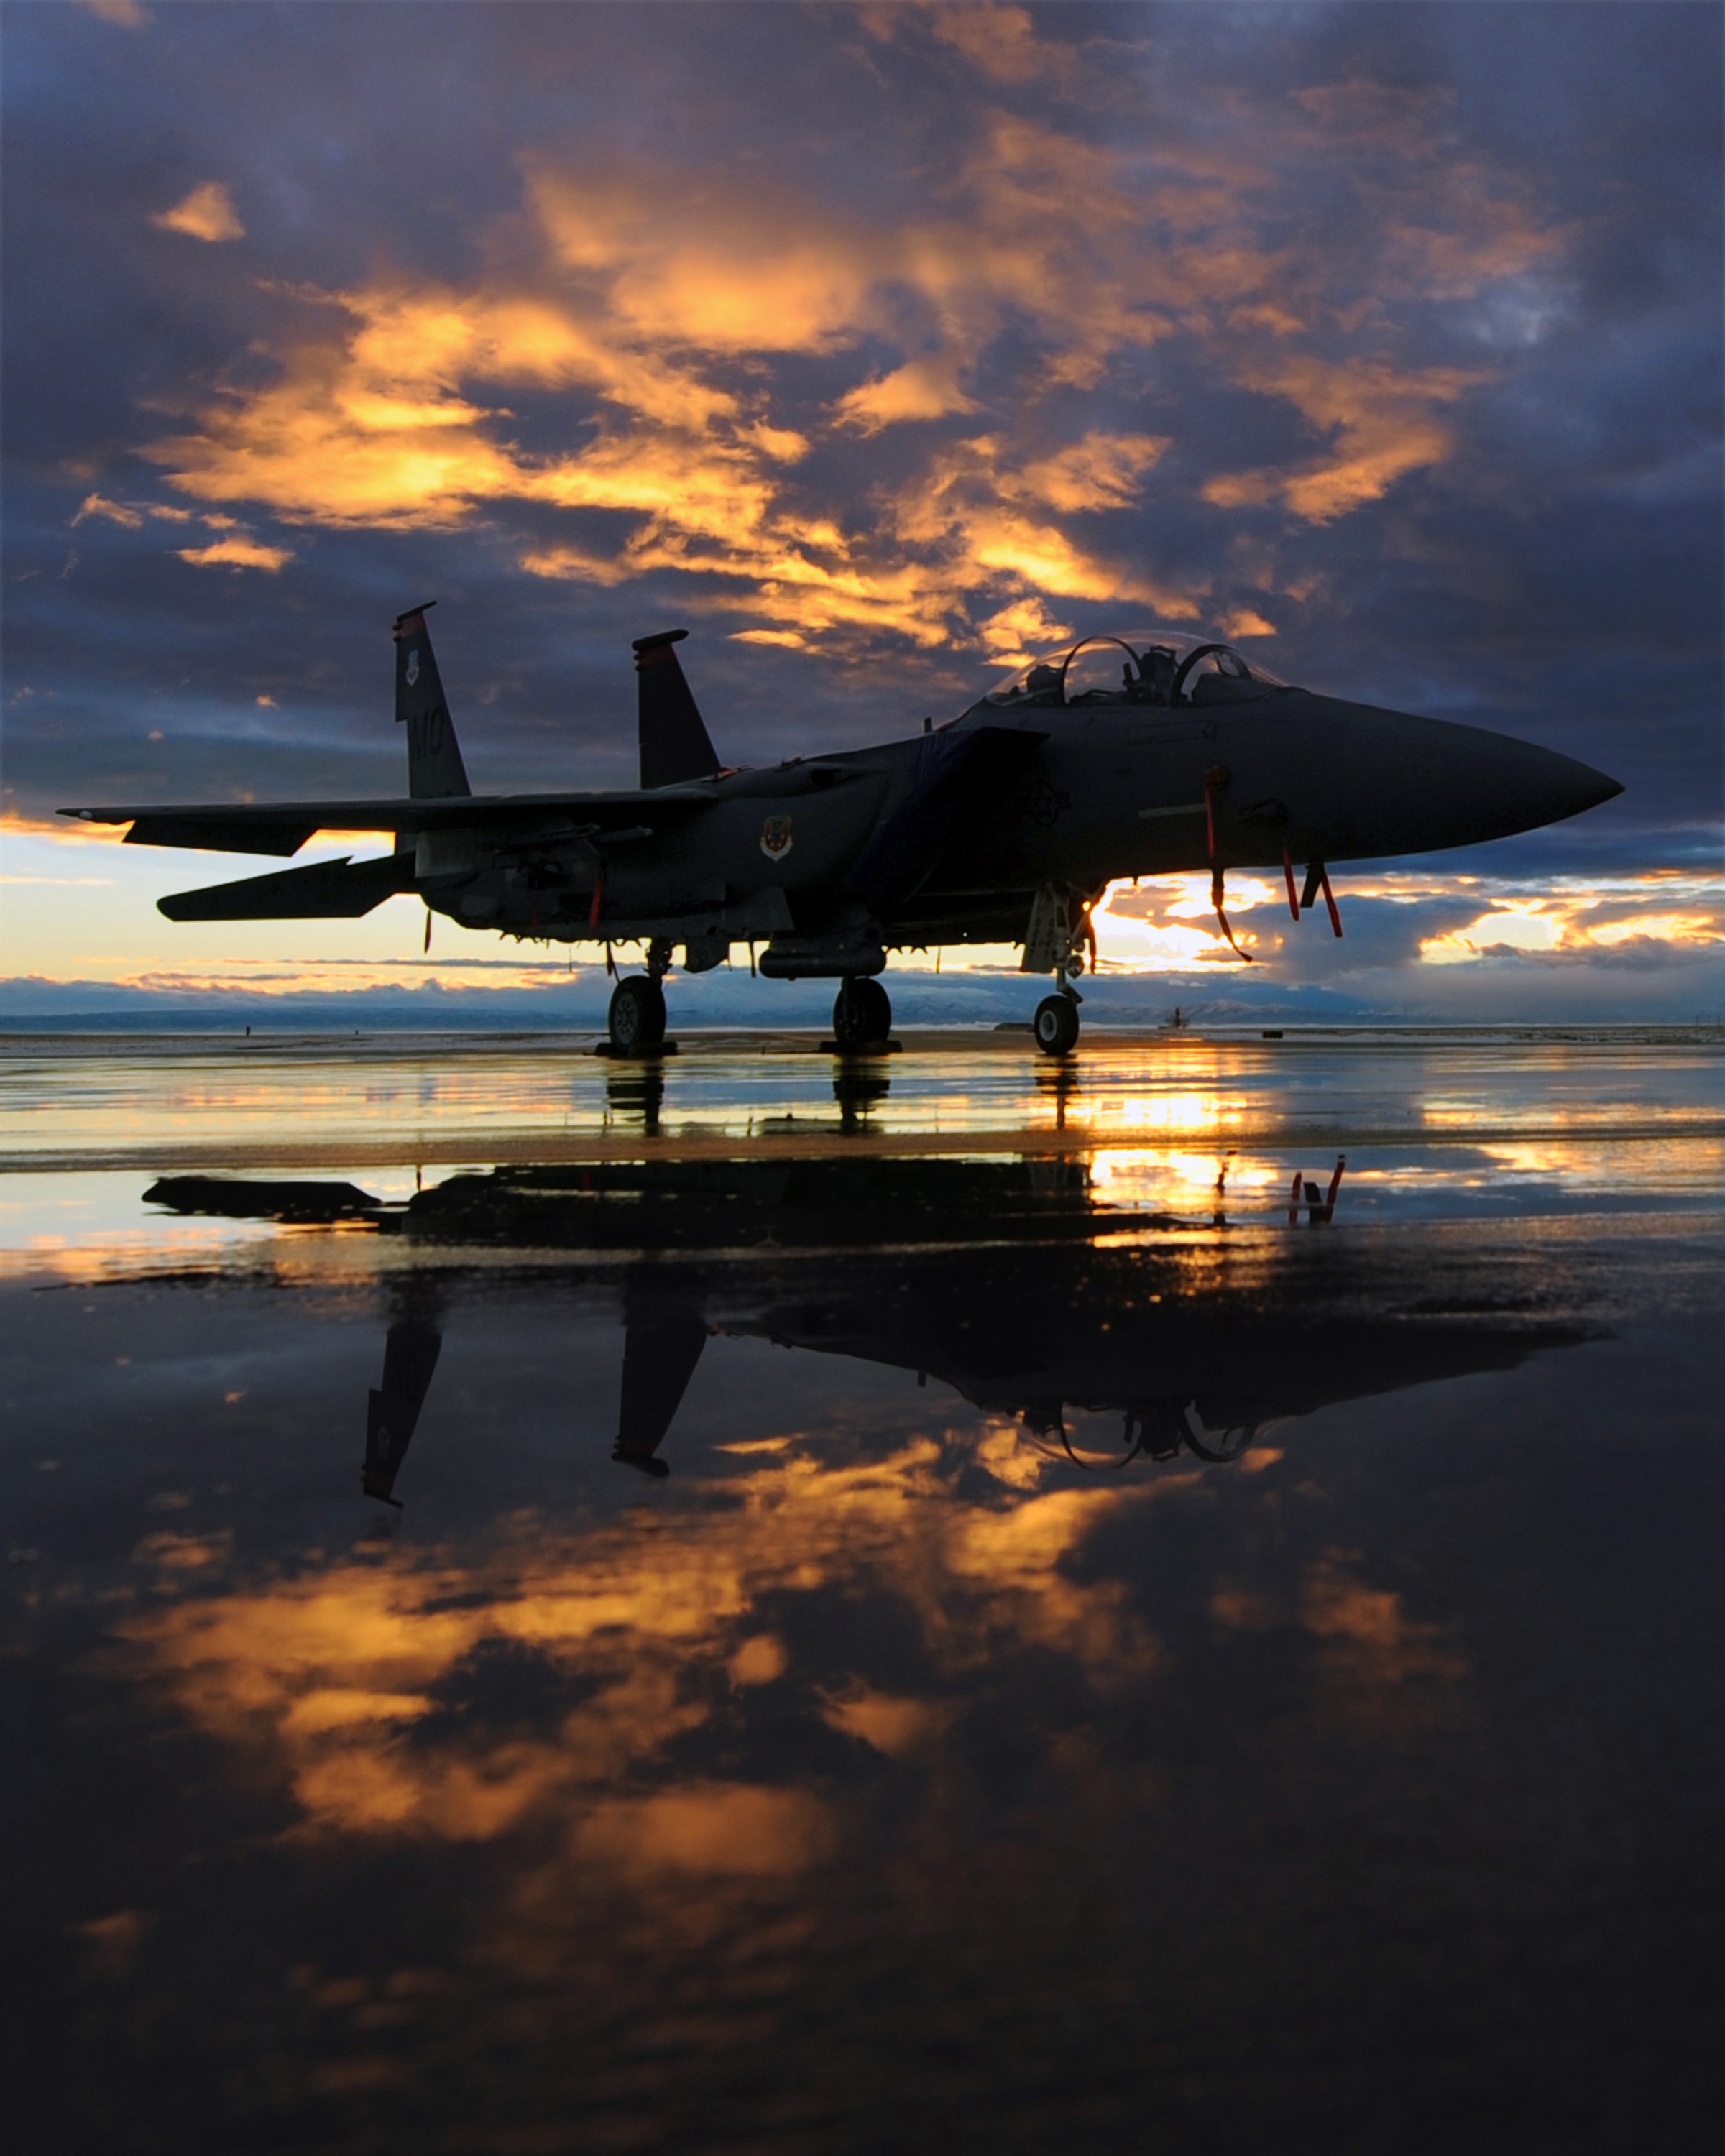
sea, nature, horizon, silhouette, wing, cloud, sky, sunrise, sunset, morning, dawn, airplane, aircraft, jet, dusk, evening, reflection, vehicle, aviation, flight, peaceful, outside, clouds, runway, reflections, beautiful, fighter, air force, jet aircraft, military aircraft, atmosphere of earth